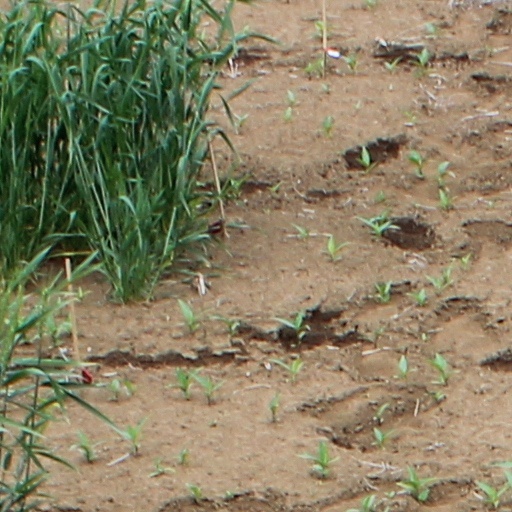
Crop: wheat